Esi Edugyan

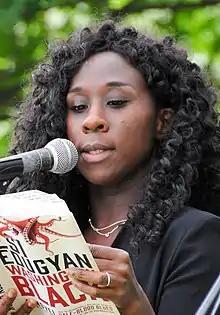
Edugyan reading at the Eden Mills Writers' Festival in 2018

Esi Edugyan (born 1978) is a Canadian novelist. She has twice won the Giller Prize, for her novels "Half-Blood Blues" (2011) and "Washington Black" (2018).